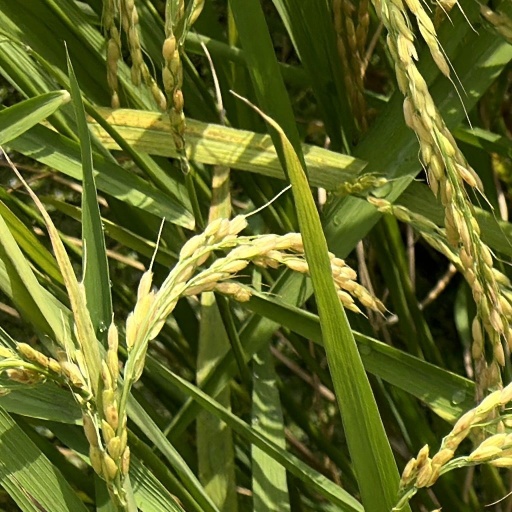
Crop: rice